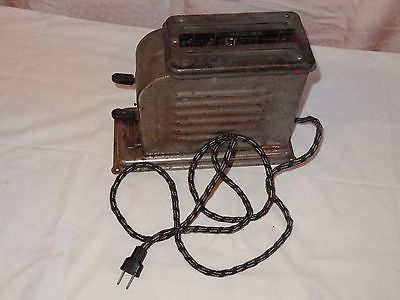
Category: toaster